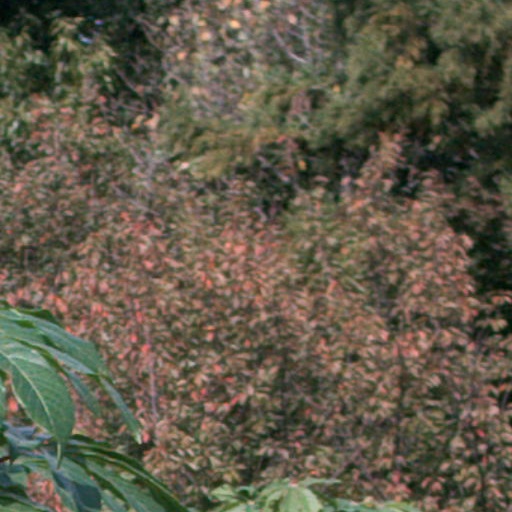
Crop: cassava